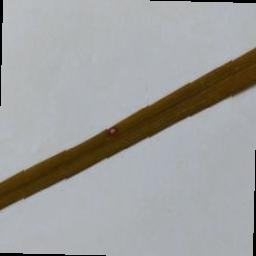
Label: Rice___Leaf_Blast